Security printing

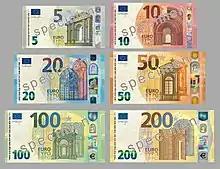
Differing length and width of euro banknotes (series ES2)

Most currencies use different dimensions of length, width, or both for the different denominations, with smaller formats for the lower denominations and larger formats for the higher denominations, to hinder reuse of the substrate with embedded security features for counterfeiting higher denominations.